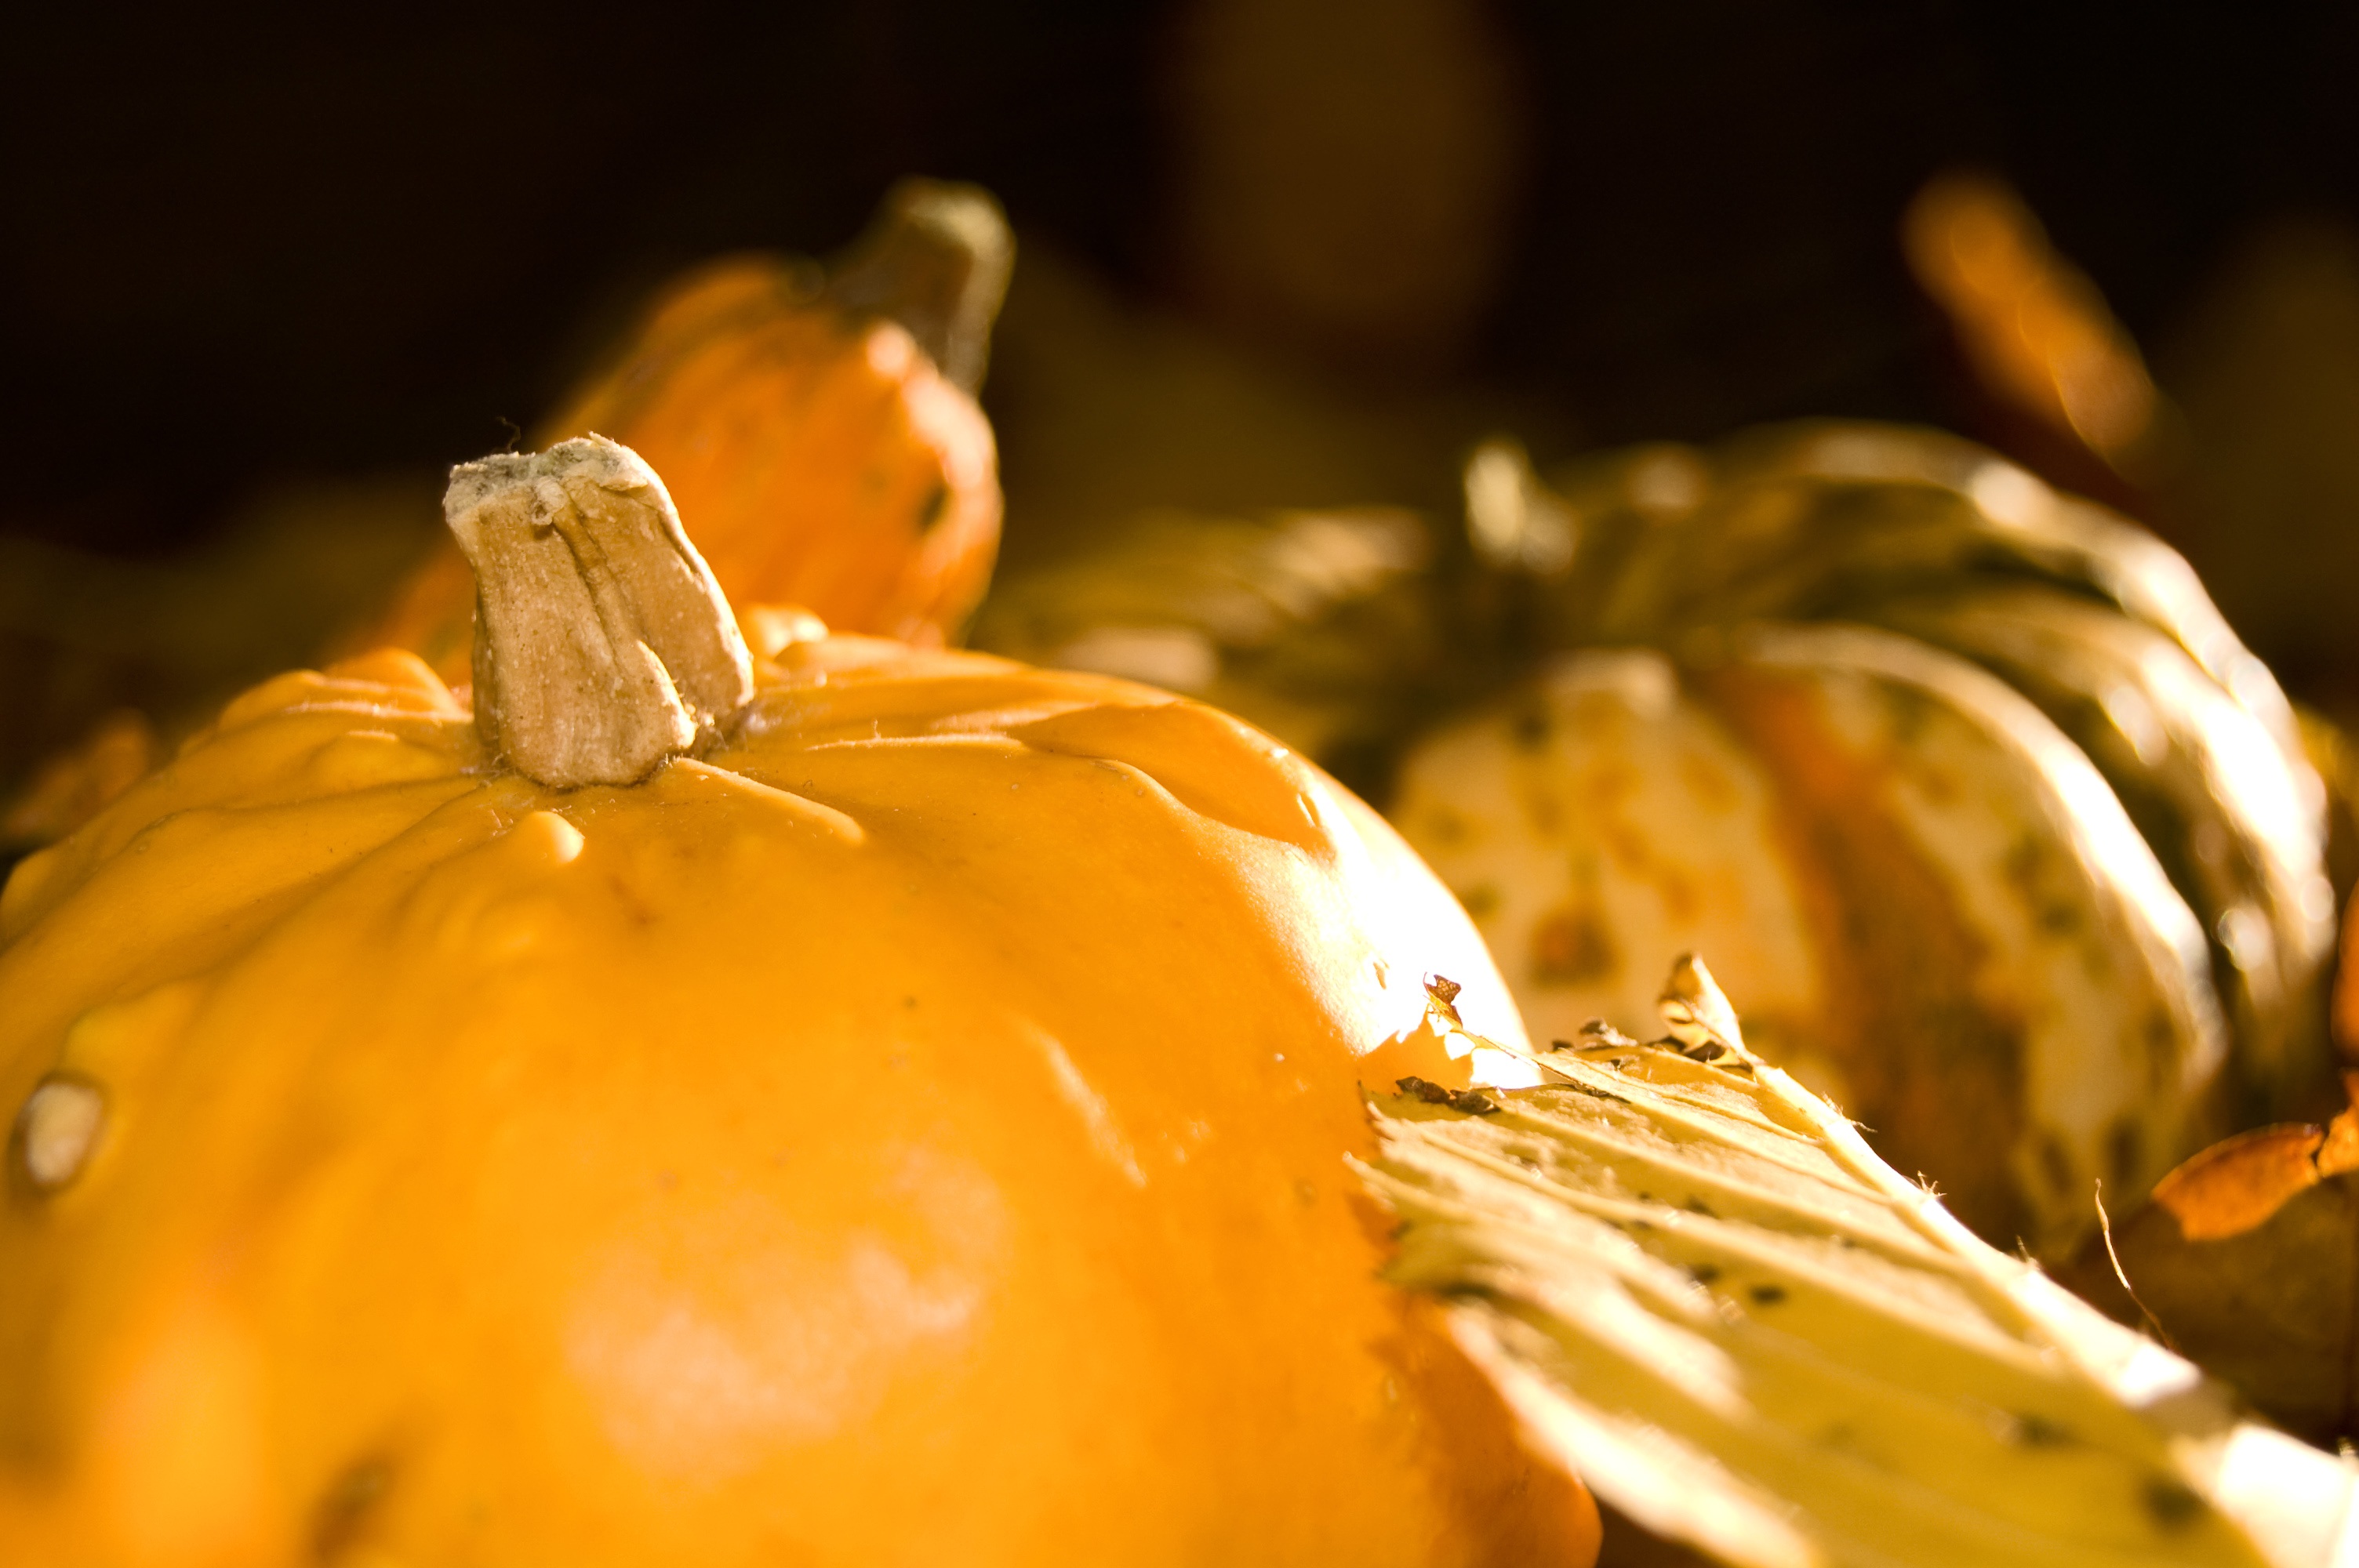
nature, forest, dark, orange, food, golden, harvest, produce, vegetable, small, autumn, pumpkin, yellow, gourd, mini pumpkin, leaves, calabaza, carving, sweetness, true leaves, autumn colours, pumpkins, cucurbita, macro photography, autumn decoration, decorative squashes, autumn motives, cucurbitaceae, yellowish, choice choose, miniature pumpkin